Radford Highlanders men's basketball statistical leaders

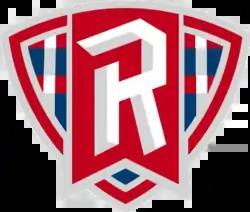

The Radford Highlanders men's basketball statistical leaders are individual statistical leaders of the Radford Highlanders men's basketball program in various categories, including points, assists, blocks, rebounds, and steals. Within those areas, the lists identify single-game, single-season, and career leaders. The Highlanders represent Radford University in the NCAA's Big South Conference.